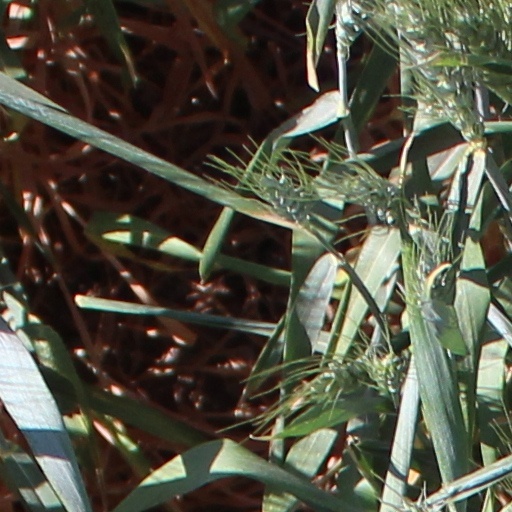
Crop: wheat